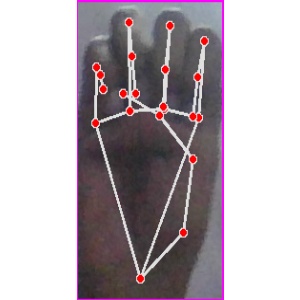
अक्षर: म